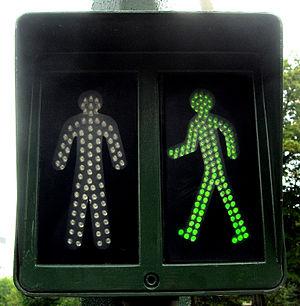
Dans le domaine routier, un feu ou signal lumineux est un dispositif lumineux destiné à régler la circulation.
Un passage piéton est une partie de la route, aménagée afin de permettre aux piétons de circuler en sécurité sur la chaussée, généralement pour la traverser. Il est conçu pour maintenir les usagers groupés dans un espace visible par les automobilistes et où ils peuvent circuler ou traverser en toute sécurité vis-à-vis du trafic routier.